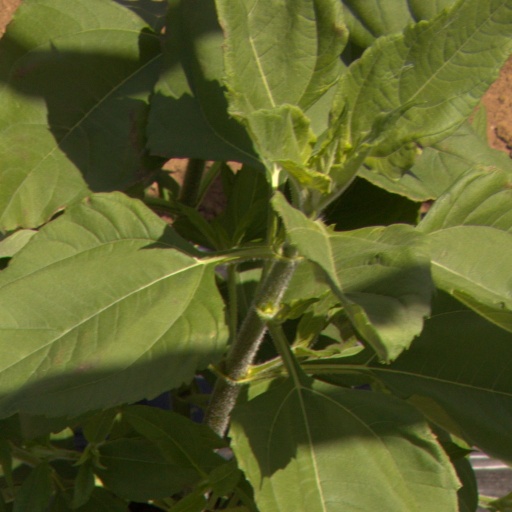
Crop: Jerusalem artichoke